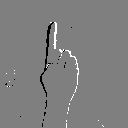
ASL letter: z